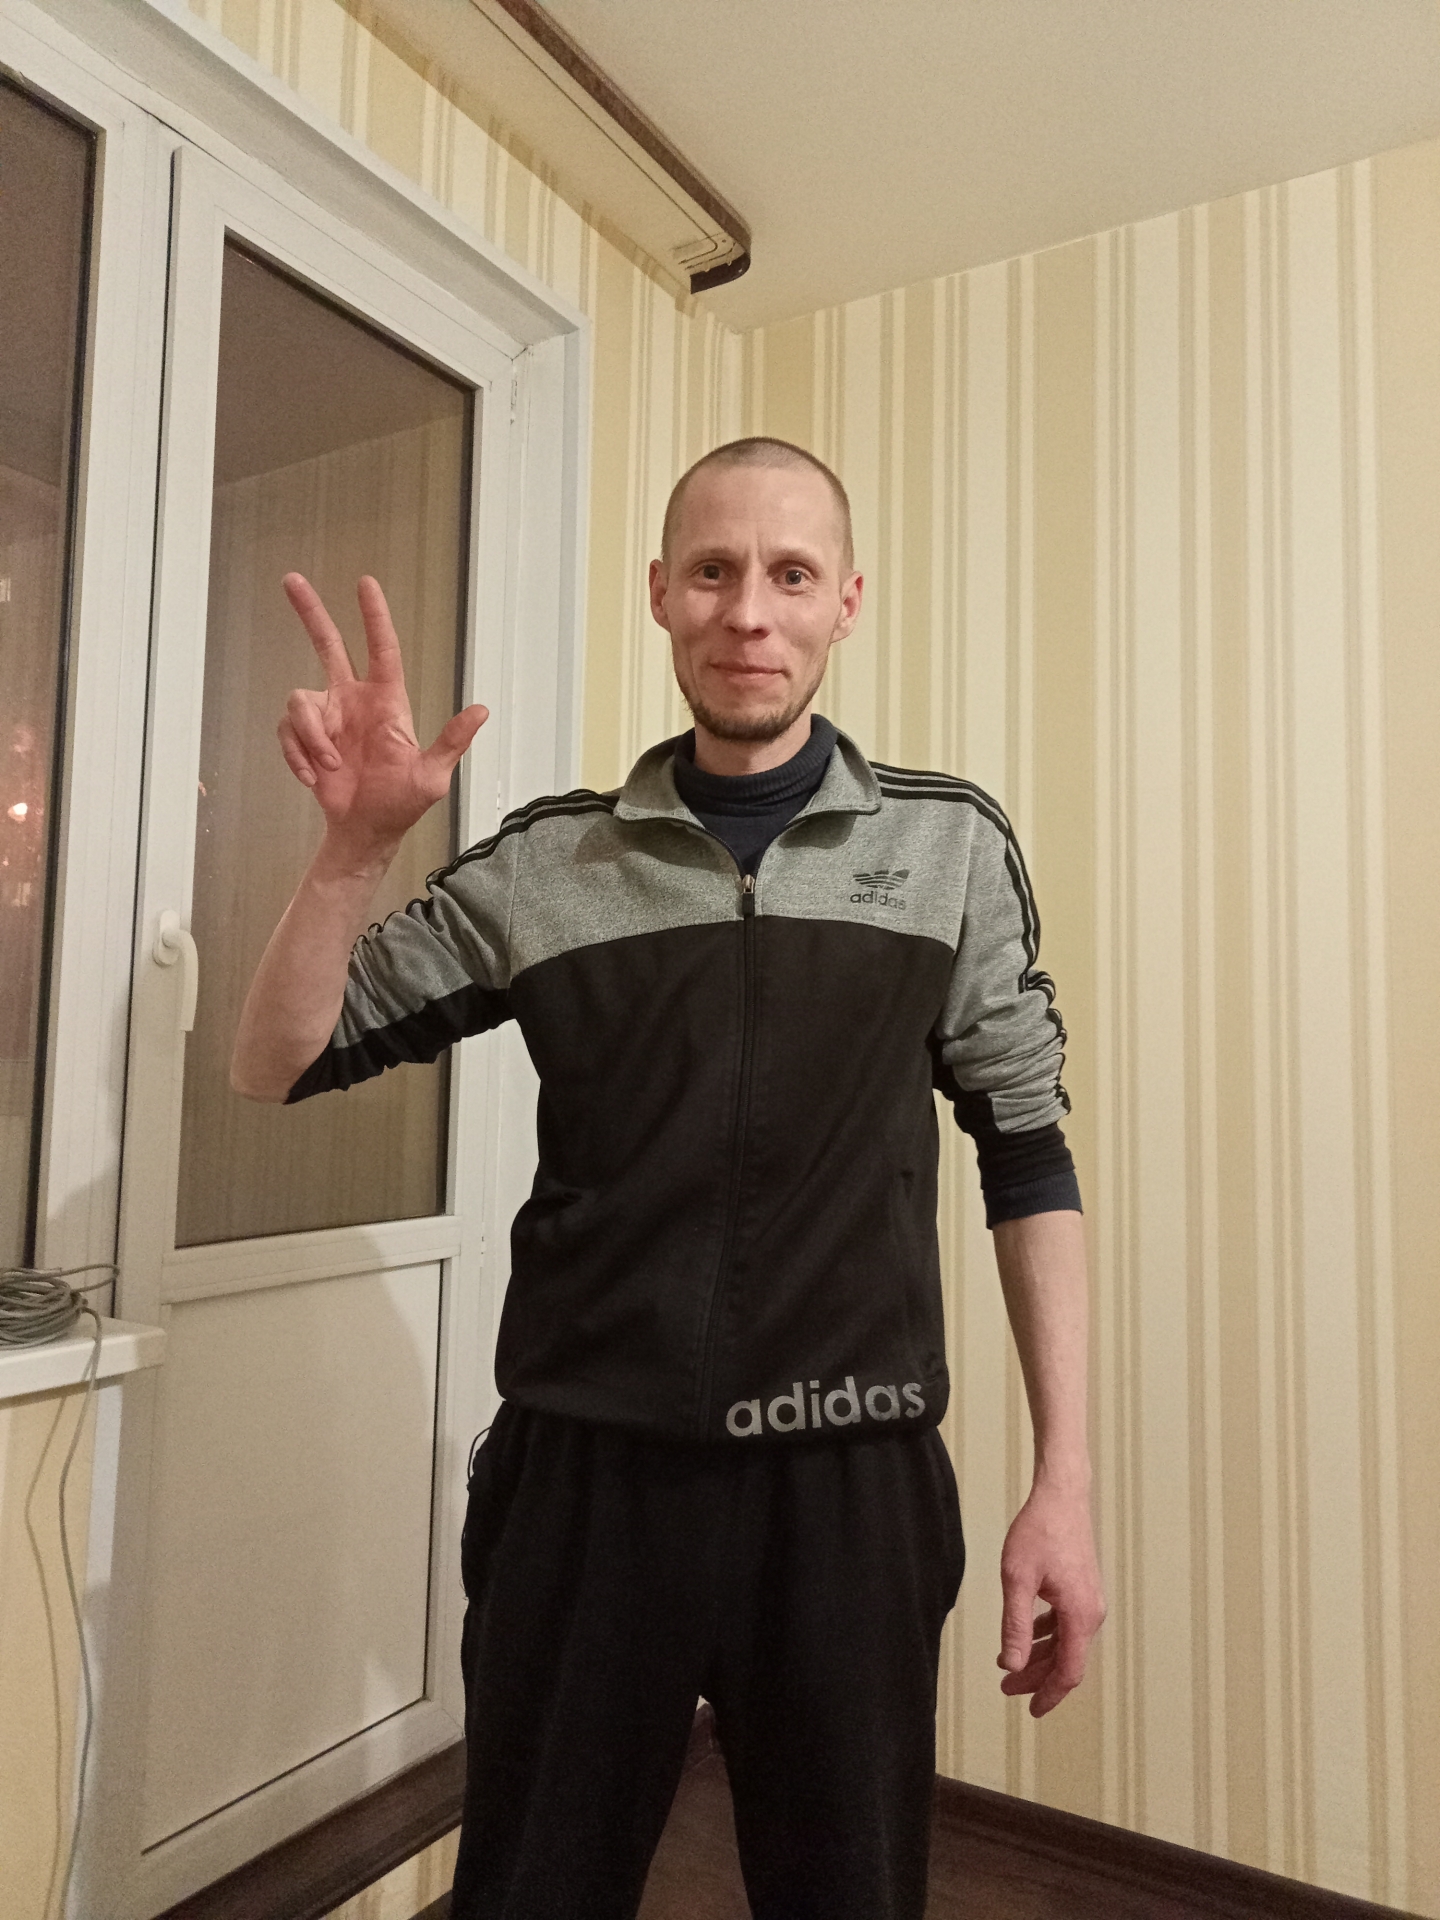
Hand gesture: three2